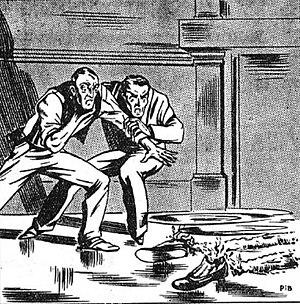
Illustration du roman-feuilleton Les Drames de Paris publié dans le quotidien Le Matin.
Le Nyctalope est un personnage de fiction français créé par Jean de la Hire. Tirant son nom de sa vision parfaite en pleine nuit, cet aventurier vit ses exploits grâce à ses activités d'explorateur, de détective, ainsi que d'agent des services secrets français.